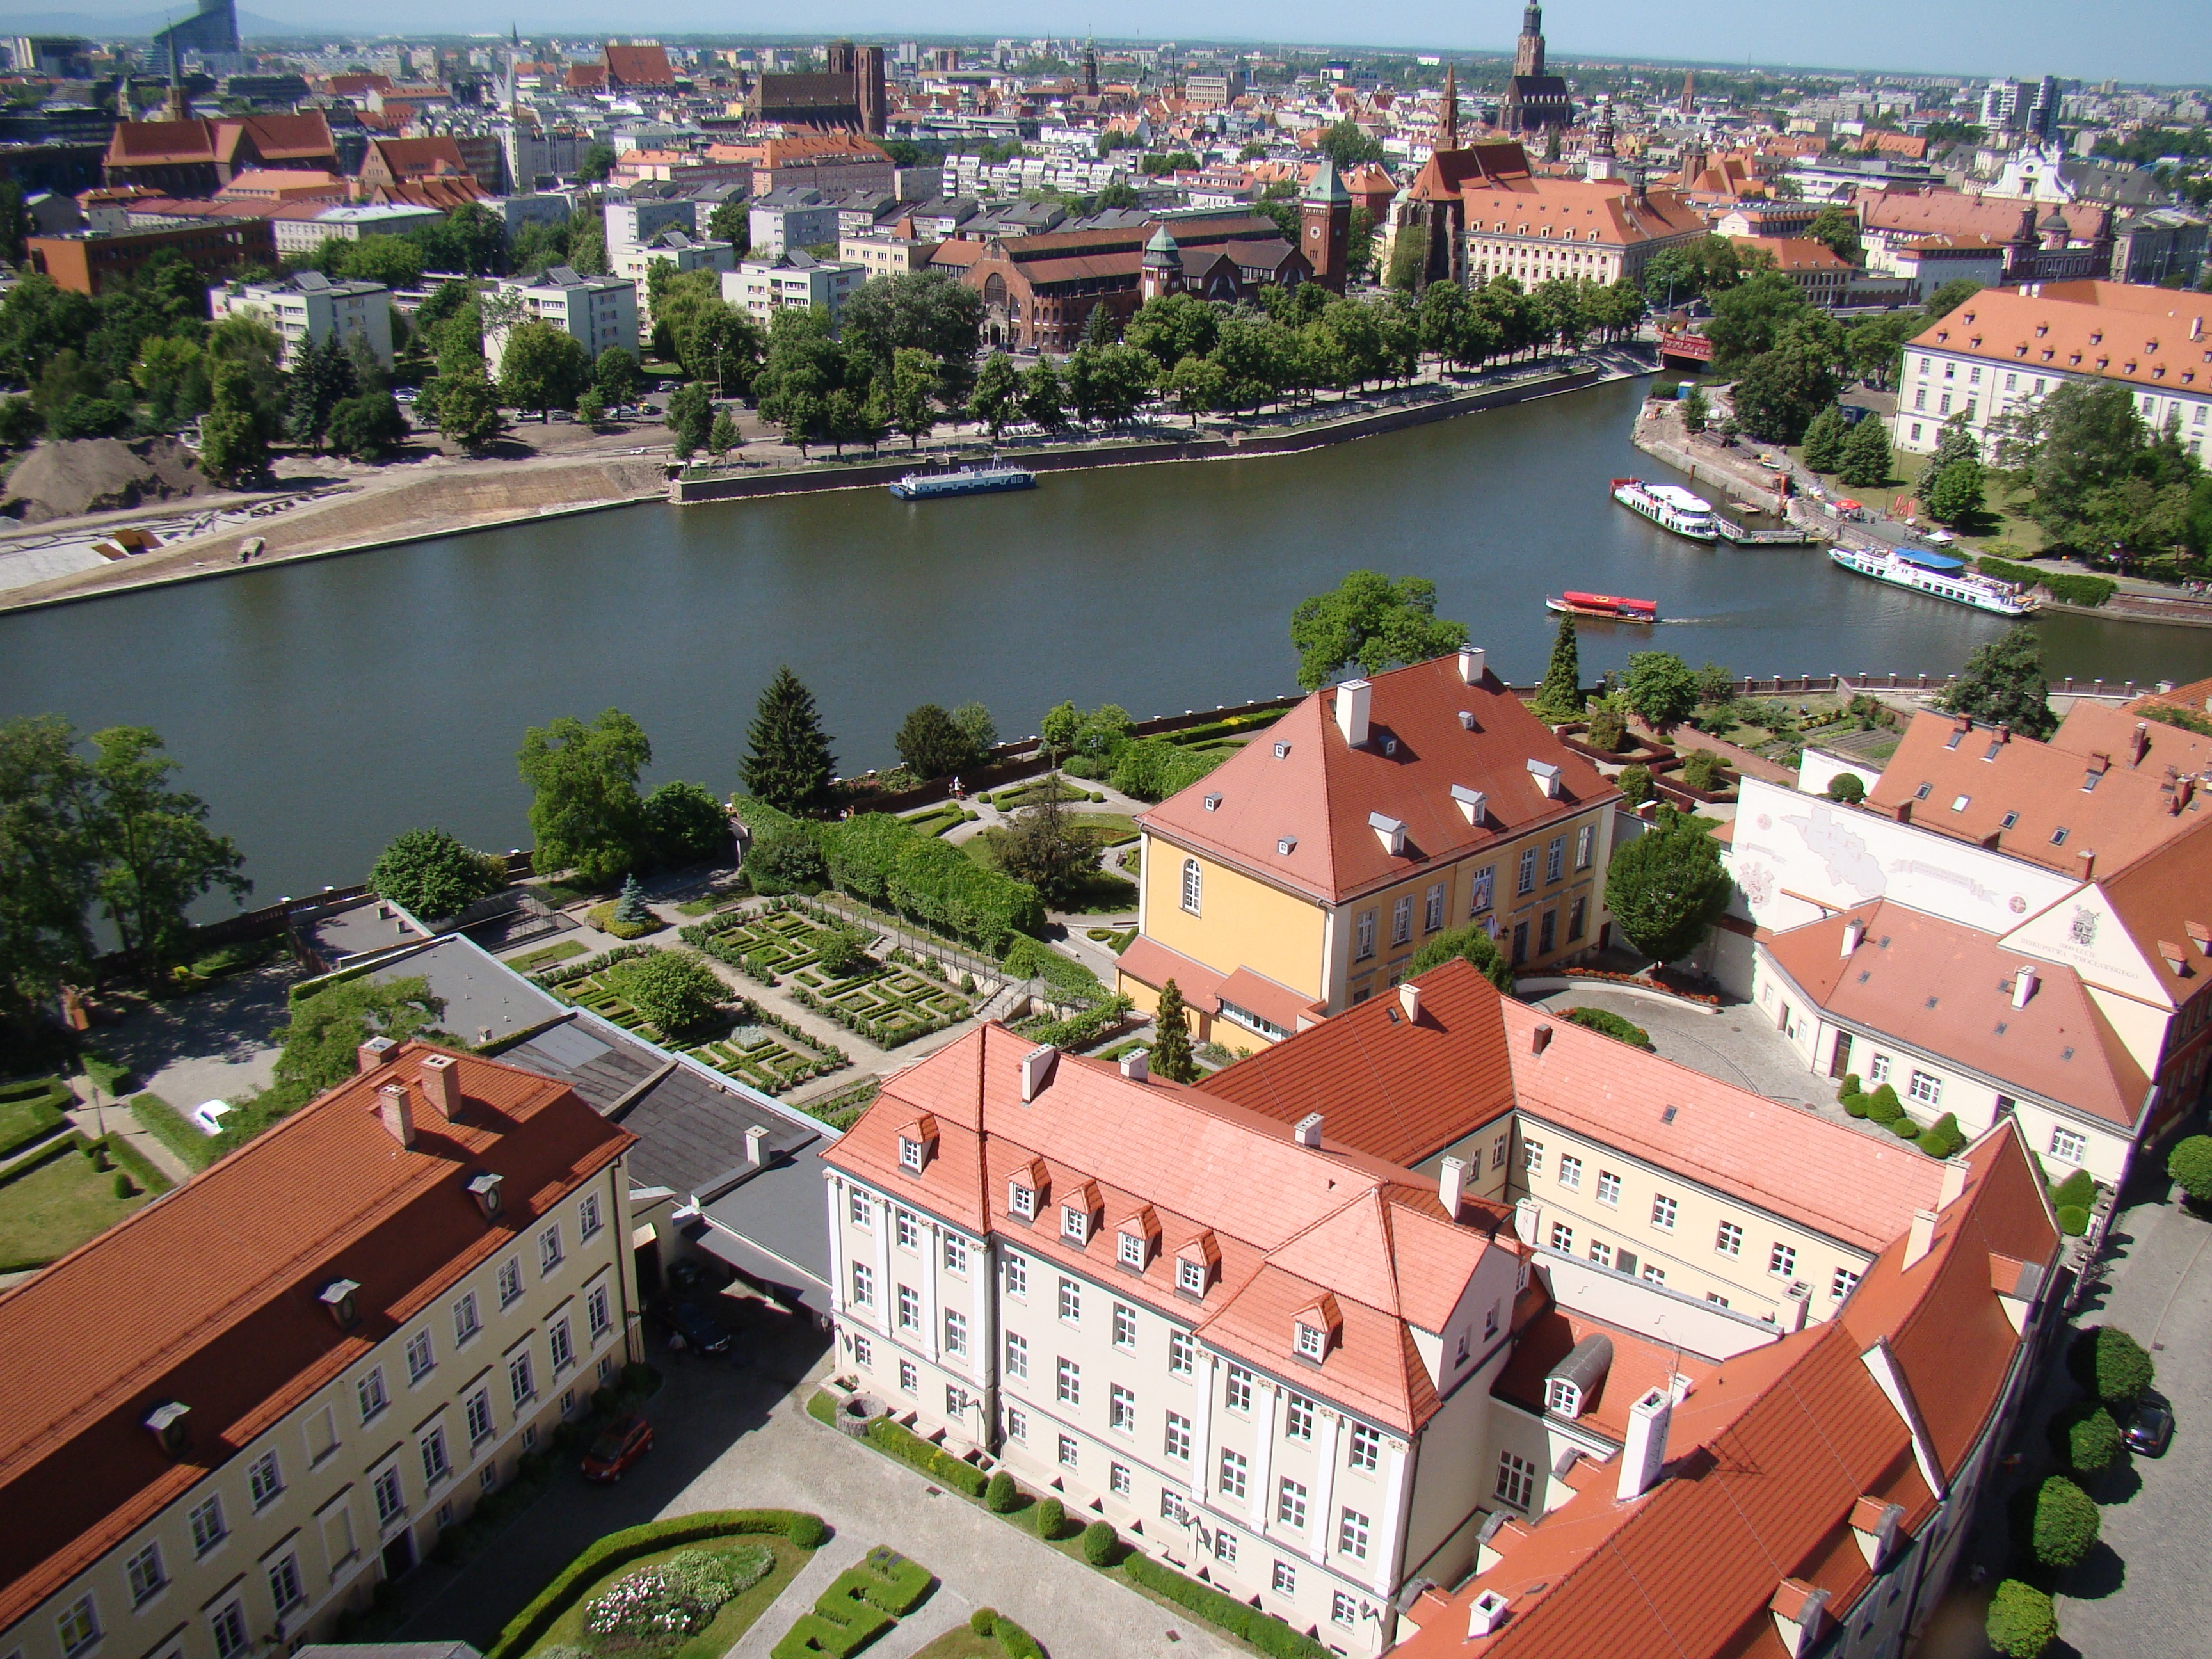
landscape, architecture, town, view, city, river, cityscape, panorama, downtown, vacation, village, property, tourism, resort, poland, estate, neighbourhood, bird's eye view, aerial photography, wroc aw, residential area, human settlement